General Bronze Corporation

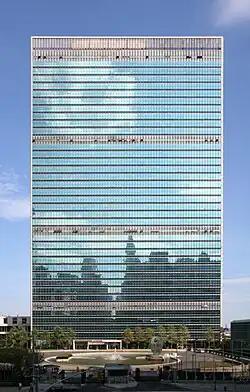
Western or front view of U.N. Secretariat, reflecting 1st Avenue buildings on the sheer face of the glass façade in classic postwar International design

The building "exuded transparency, as an expression of Mies van der Rohe's near-mystic faith in structure as the foundation of architecture." The Seagram Building is a 38-story, 516-foot bronze-and-topaz-tinted glass slab, in the purest expression of Mies van der Rohe style, where 27-foot bays or recessed areas offer the eye a perfect Cartesian grid. The building looks like a "squarish 38-story tower clad in a restrained curtain wall of metal and glass." Structural columns form bays that are divided by "extruded bronze-covered I-beam mullions, which run the entire length of the façade." The most interesting fact about the Seagram Building is that it was the first time that an entire building was sheathed in bronze. Another interesting fact was that New York City's zoning laws were reconfigured for the Seagram Building, so that setbacks were no longer required. "This proved to be a no-setback building but a building all set back," since the entire building was set back 100 feet from Park Avenue. "Bronze was selected because of its color, both before and after aging, its corrosion resistance, and its extrusion properties." The extrusion process, where malleable metal is "forced through dies by pressure produced the bronze mullions — vertical lines between windows," set the Seagram Building apart from all other buildings worldwide. The effect Mies van der Rohe obtained was the "sharp edges" between the glass and the bronze. "One is as much aware of the metal as of the glass that forms most of the building's walls." This produced the desired design by Mies van der Rohe. It was not only the most expensive building of its time — $36 million — but it was the first building in the world with floor-to-ceiling glass walls. Mies van der Rohe achieved the crips edges that were custom-made with specific detailing by General Bronze and "even the screws that hold in the fixed glass-plate windows are made of brass." William Jordy, an acclaimed architectural historian, said that the Seagram Building was "the first metal-and-glass skyscraper consciously designed to age as masonry buildings age—as appropriate for Seagram's whisky, as sheen to Lever's soap."